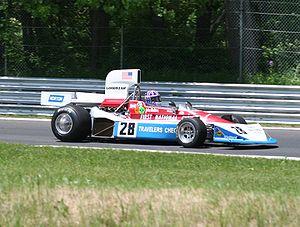
John Marshall Watson est un ancien pilote automobile britannique né le 4 mai 1946 à Belfast en Irlande du Nord. Il a notamment piloté durant douze saisons en Formule 1, totalisant 5 victoires en Grand Prix.